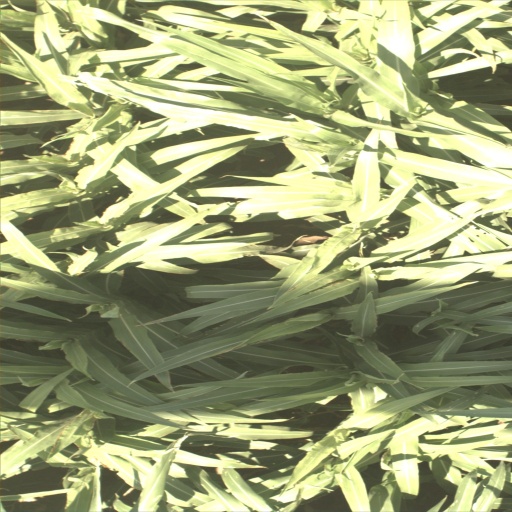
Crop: sorghum